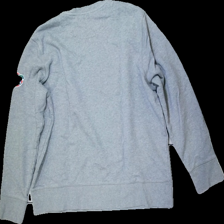
View: back
Type: Sweater
Category: Unisex
Brand: Nike
Colors: Grey, Blue, Orange
Material: 100% Cotton
Pattern: Other
Cut: Regular, C-collar
Size: XXL
Holes: Minor
Damage: hole
Damage location: bottom right
Price range: 50-100
Recommended usage: Reuse
Description: grey sweatshirt with sportsteam logo